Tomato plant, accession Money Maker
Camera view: tilt-top (135 deg); turntable rotation: 210 degrees
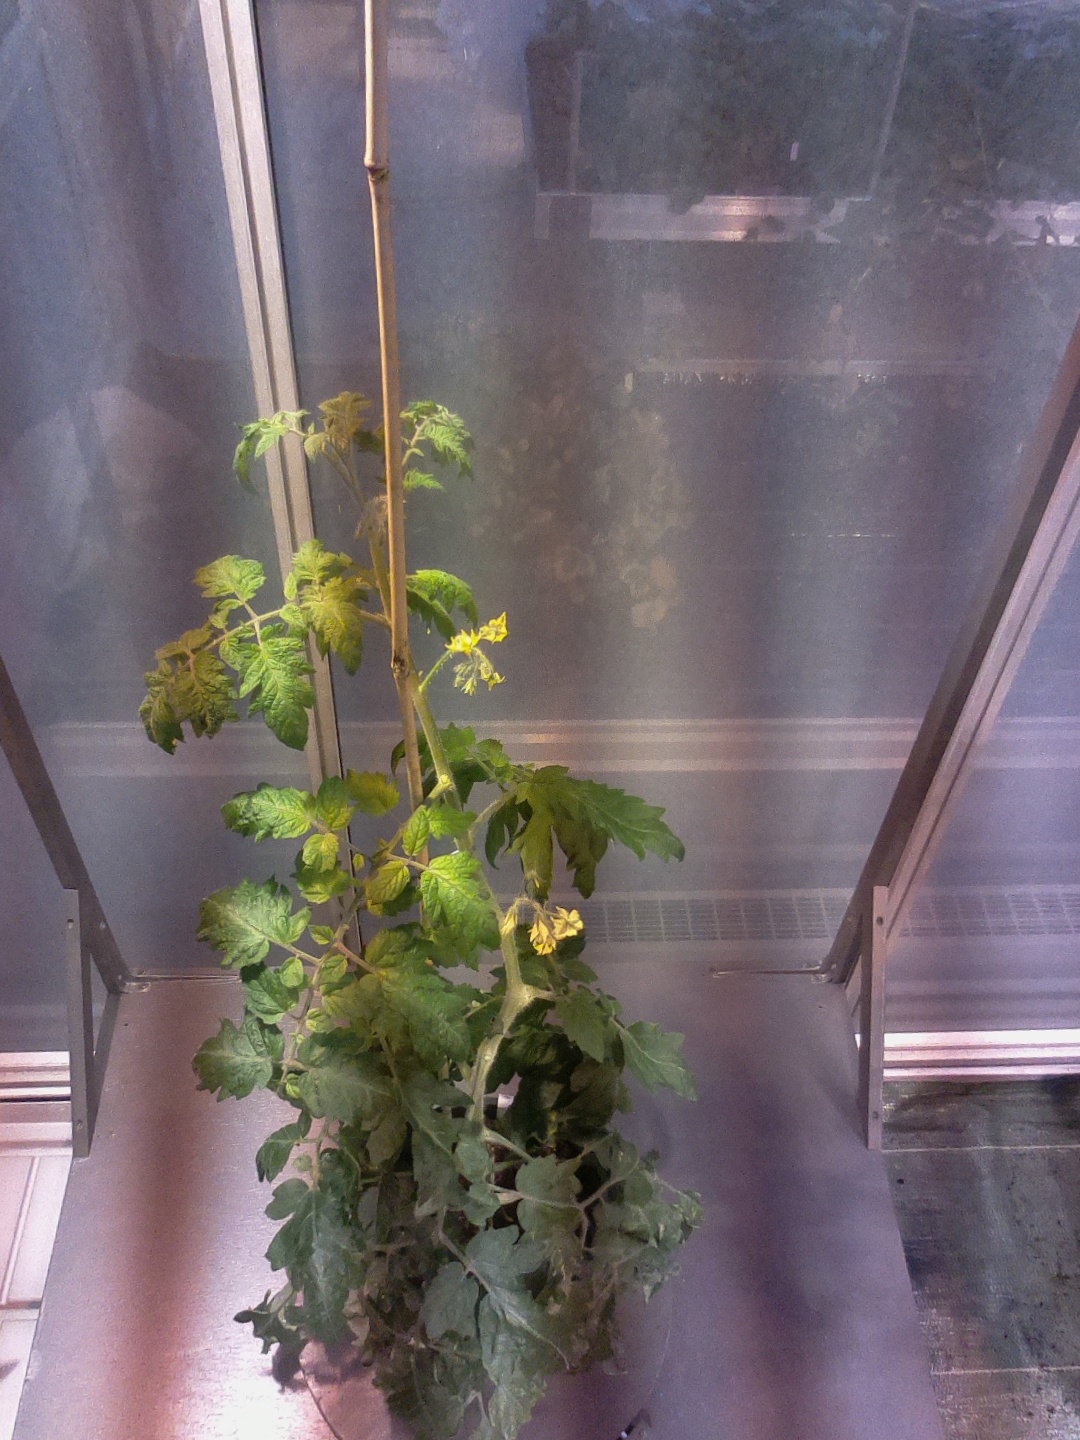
BBCH growth stage 64: 40%-50% of flowers open